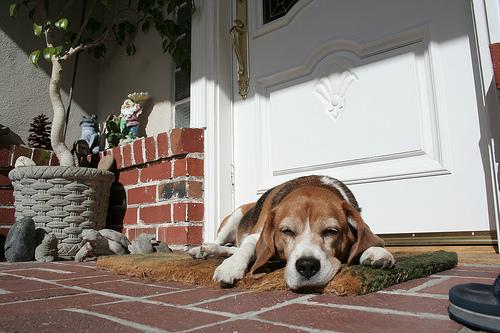
Breed: beagle